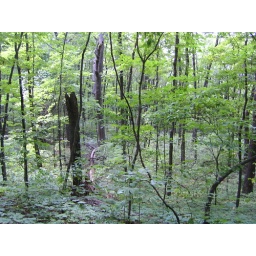
I love the greenery of the forest around the mountain